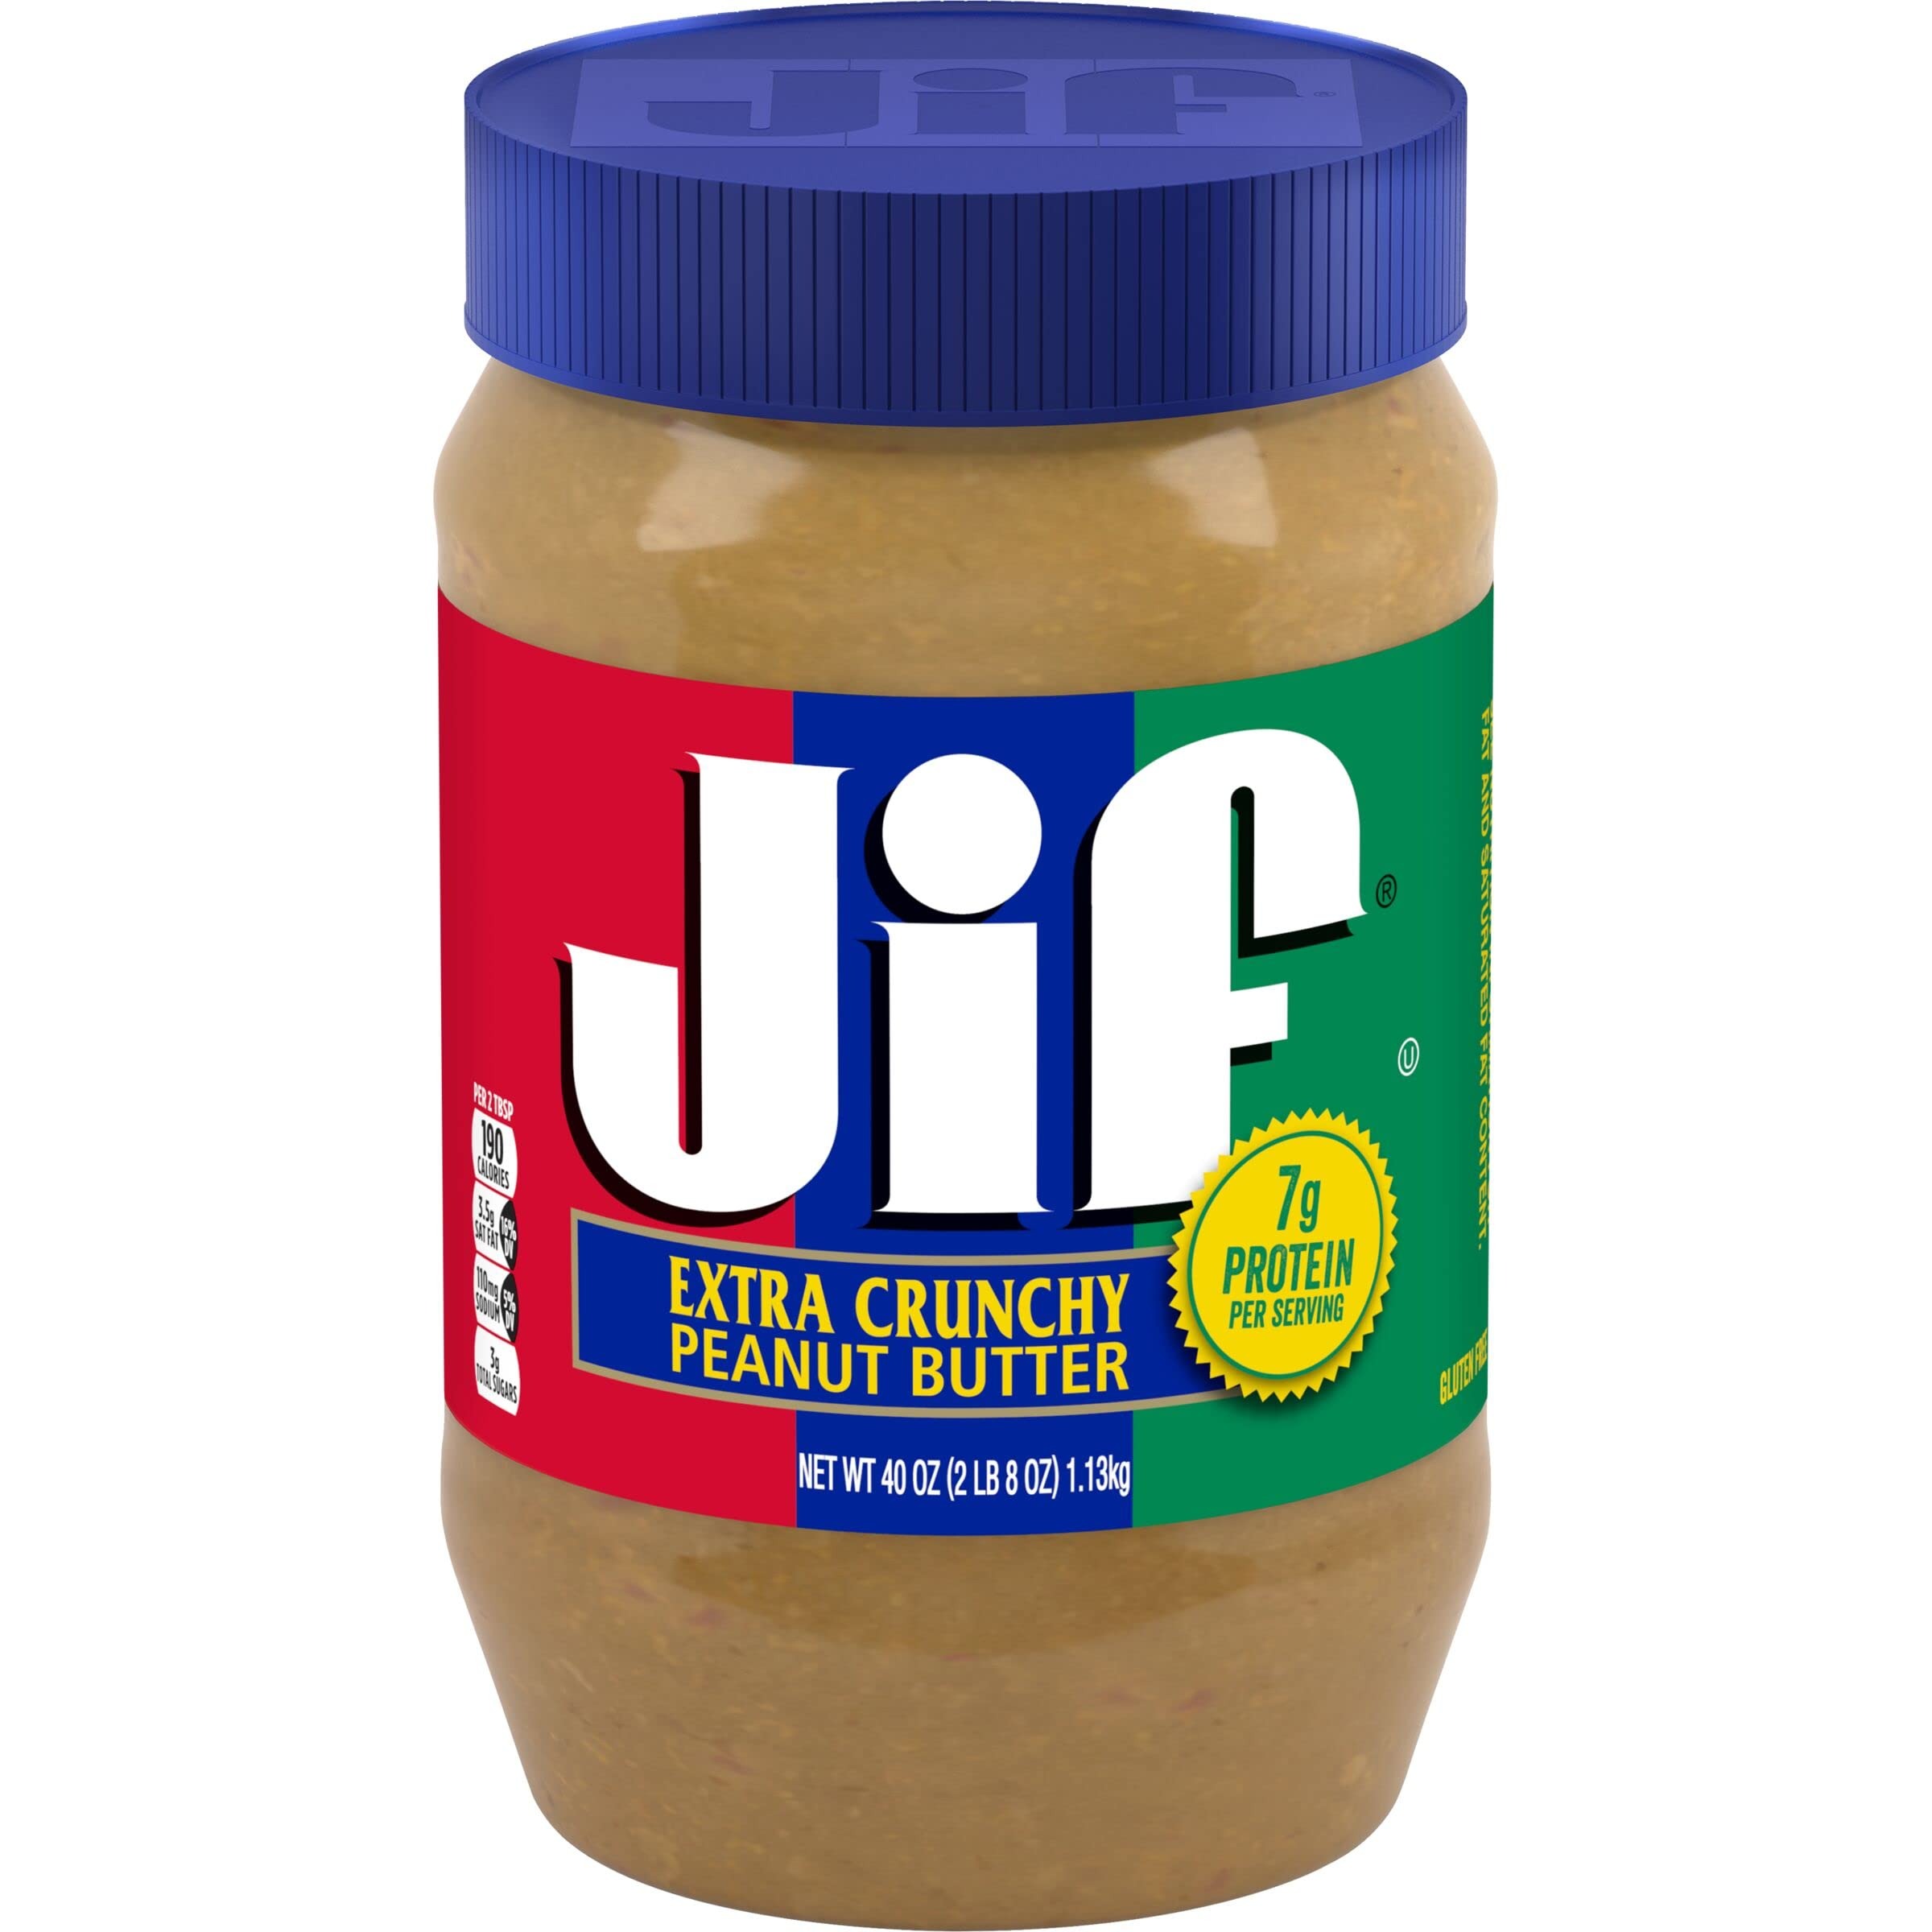
Item Name: Jif Extra Crunchy Peanut Butter, 40 Ounces, 7g (7% DV) of Protein per Serving, Packed with Peanuts for Extra Crunch, No Stir Peanut Butter
Bullet Point 1: Contains 1 (one) 40 ounce jar of Jif Extra Crunchy Peanut Butter
Bullet Point 2: A gluten-free crunchy peanut butter that has 7g protein (7% DV) per serving (See Nutrition Information For Fat And Saturated Fat Content)
Bullet Point 3: Packed with peanuts, this extra crunchy peanut butter is perfect for those who appreciate a little extra crunch.
Bullet Point 4: Every jar contains that mouthwatering fresh roasted peanut taste!
Bullet Point 5: SNAP and EBT Eligible Food Item
Value: 40.0
Unit: Ounce

Price: 7.14